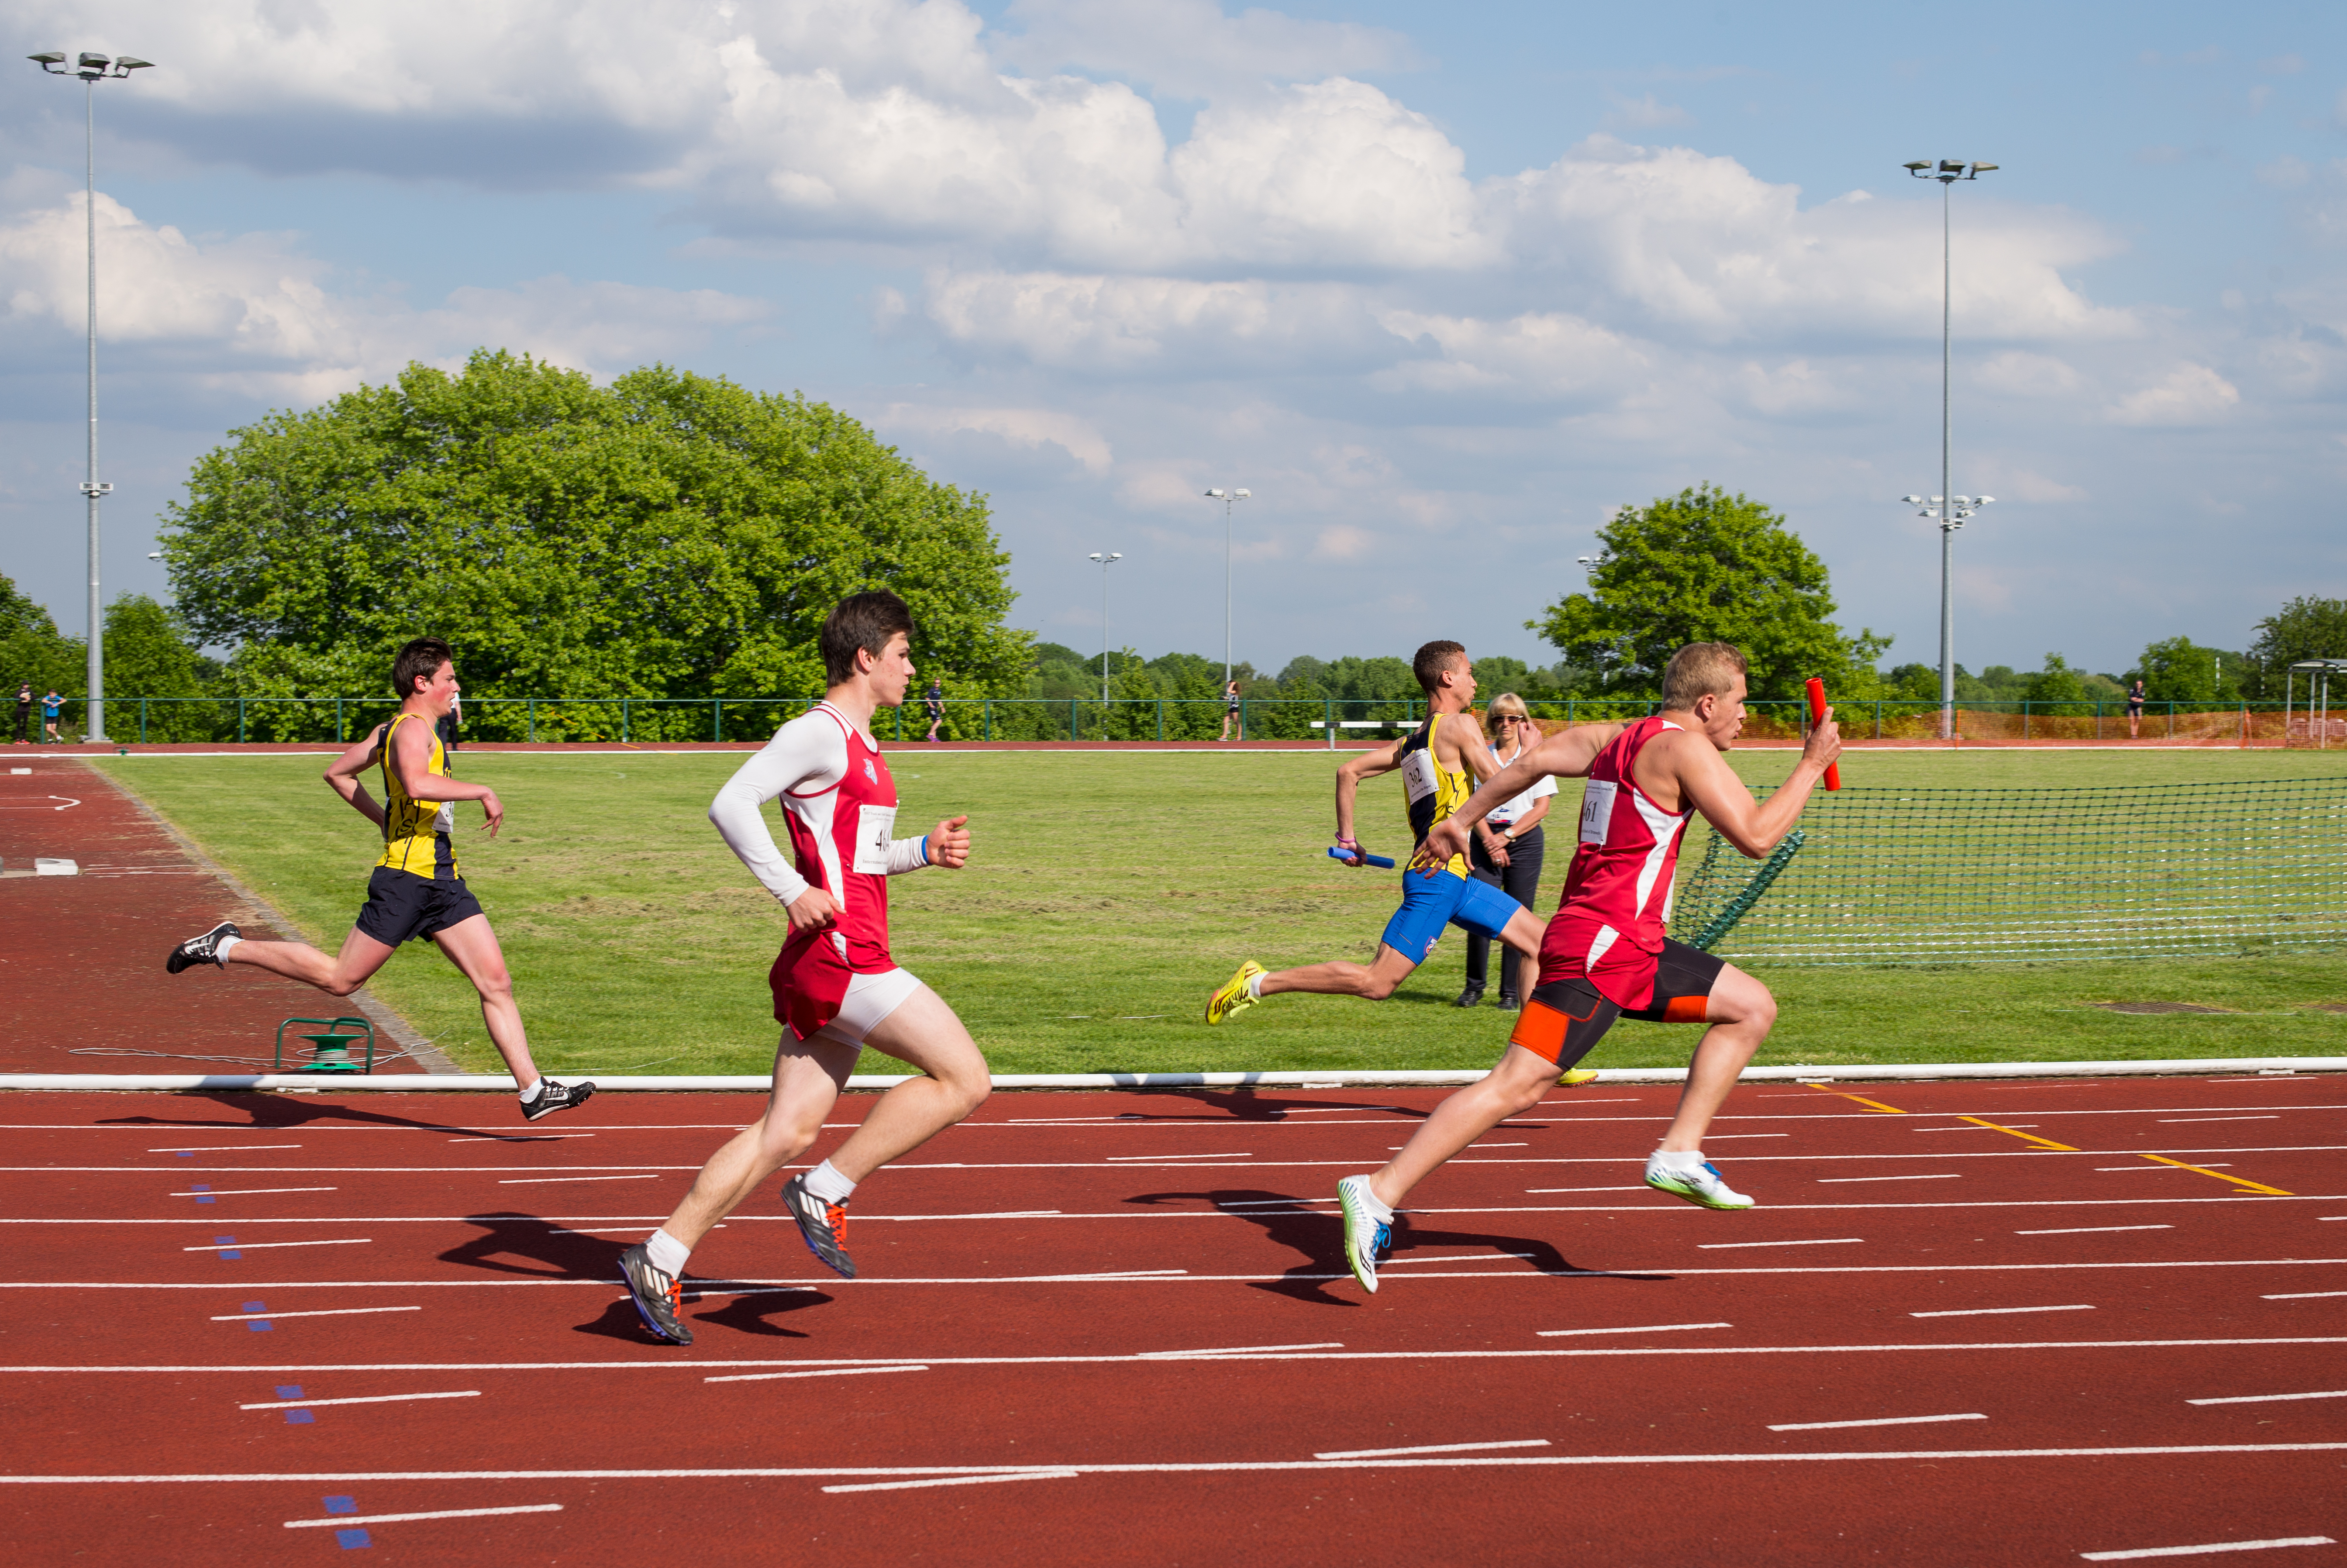
outdoor, track, field, running, jumping, europe, high, runner, ash, england, 2016, race, competition, london, hague, international, girls, m, american, team, sports, boys, racing, 50, school, championship, junior, leica, 240, summilux, varsity, athlete, athletics, athletes, meet, isst, hillingdon, sprint, physical exercise, human action, track and field athletics, middle distance running, 800 metres